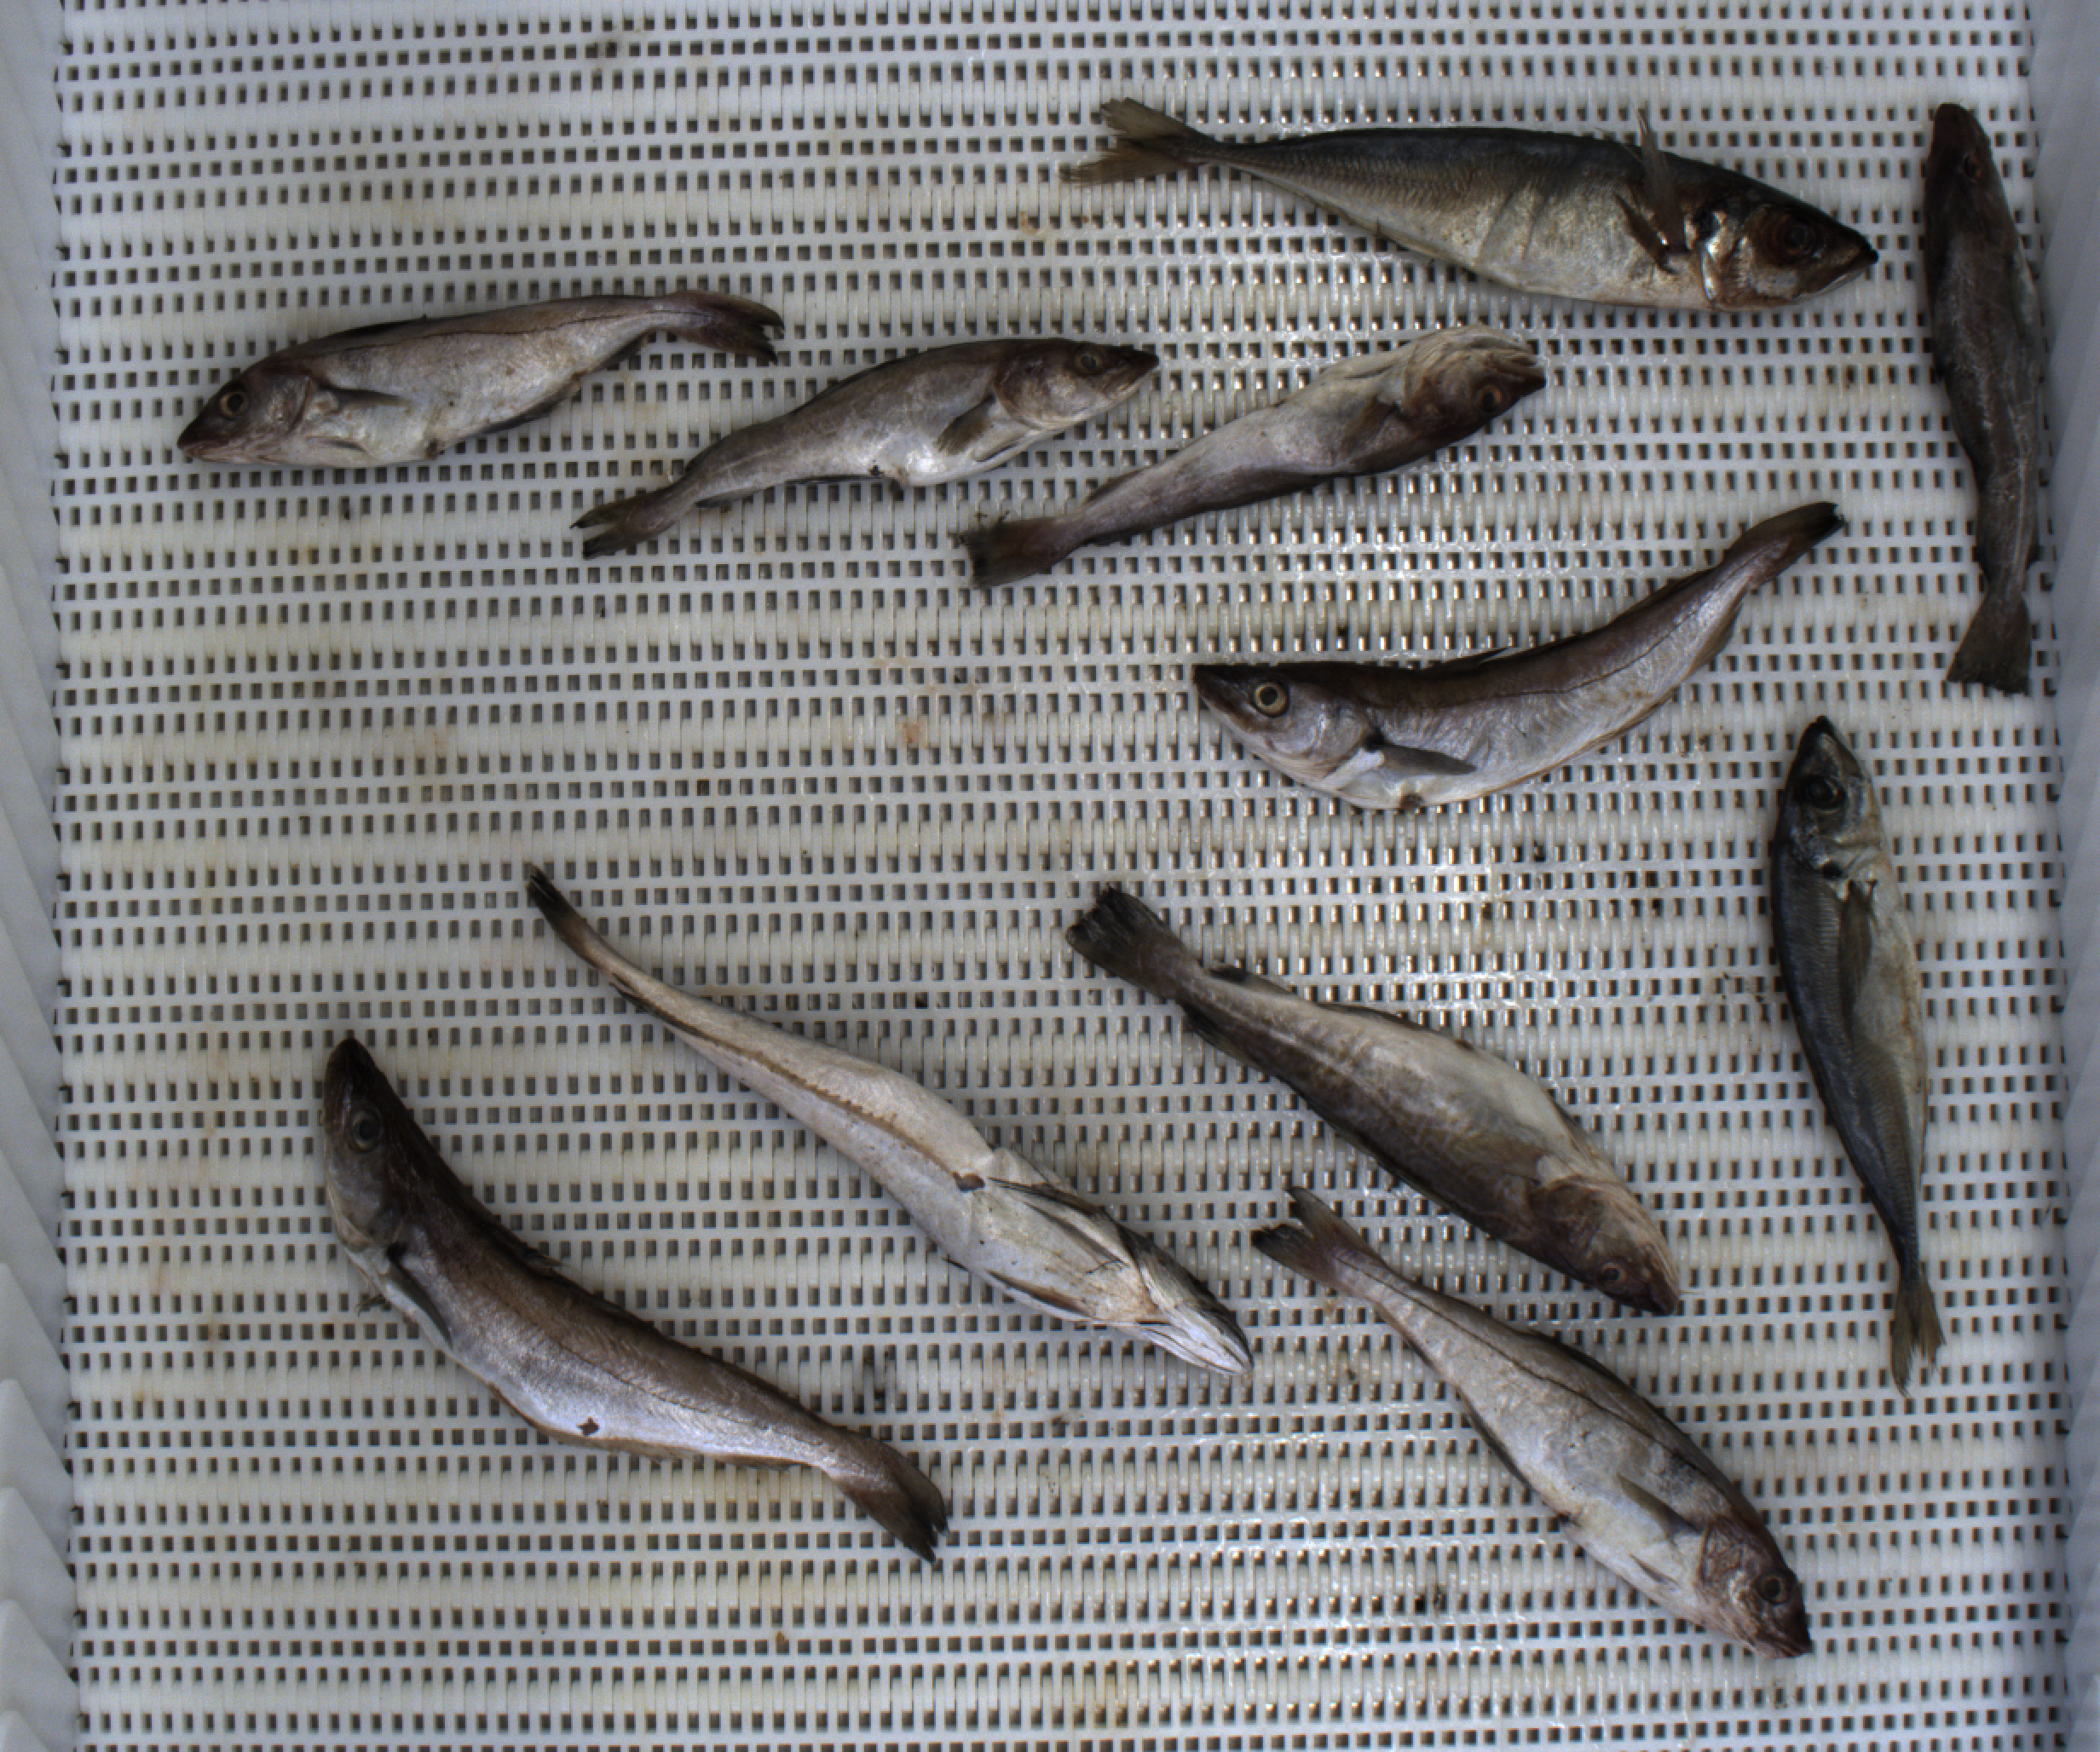
Total fish: 11
Cod: 4
Haddock: 2
Whiting: 2
Hake: 1
Horse mackerel: 2
Saithe: 0
Other: 0